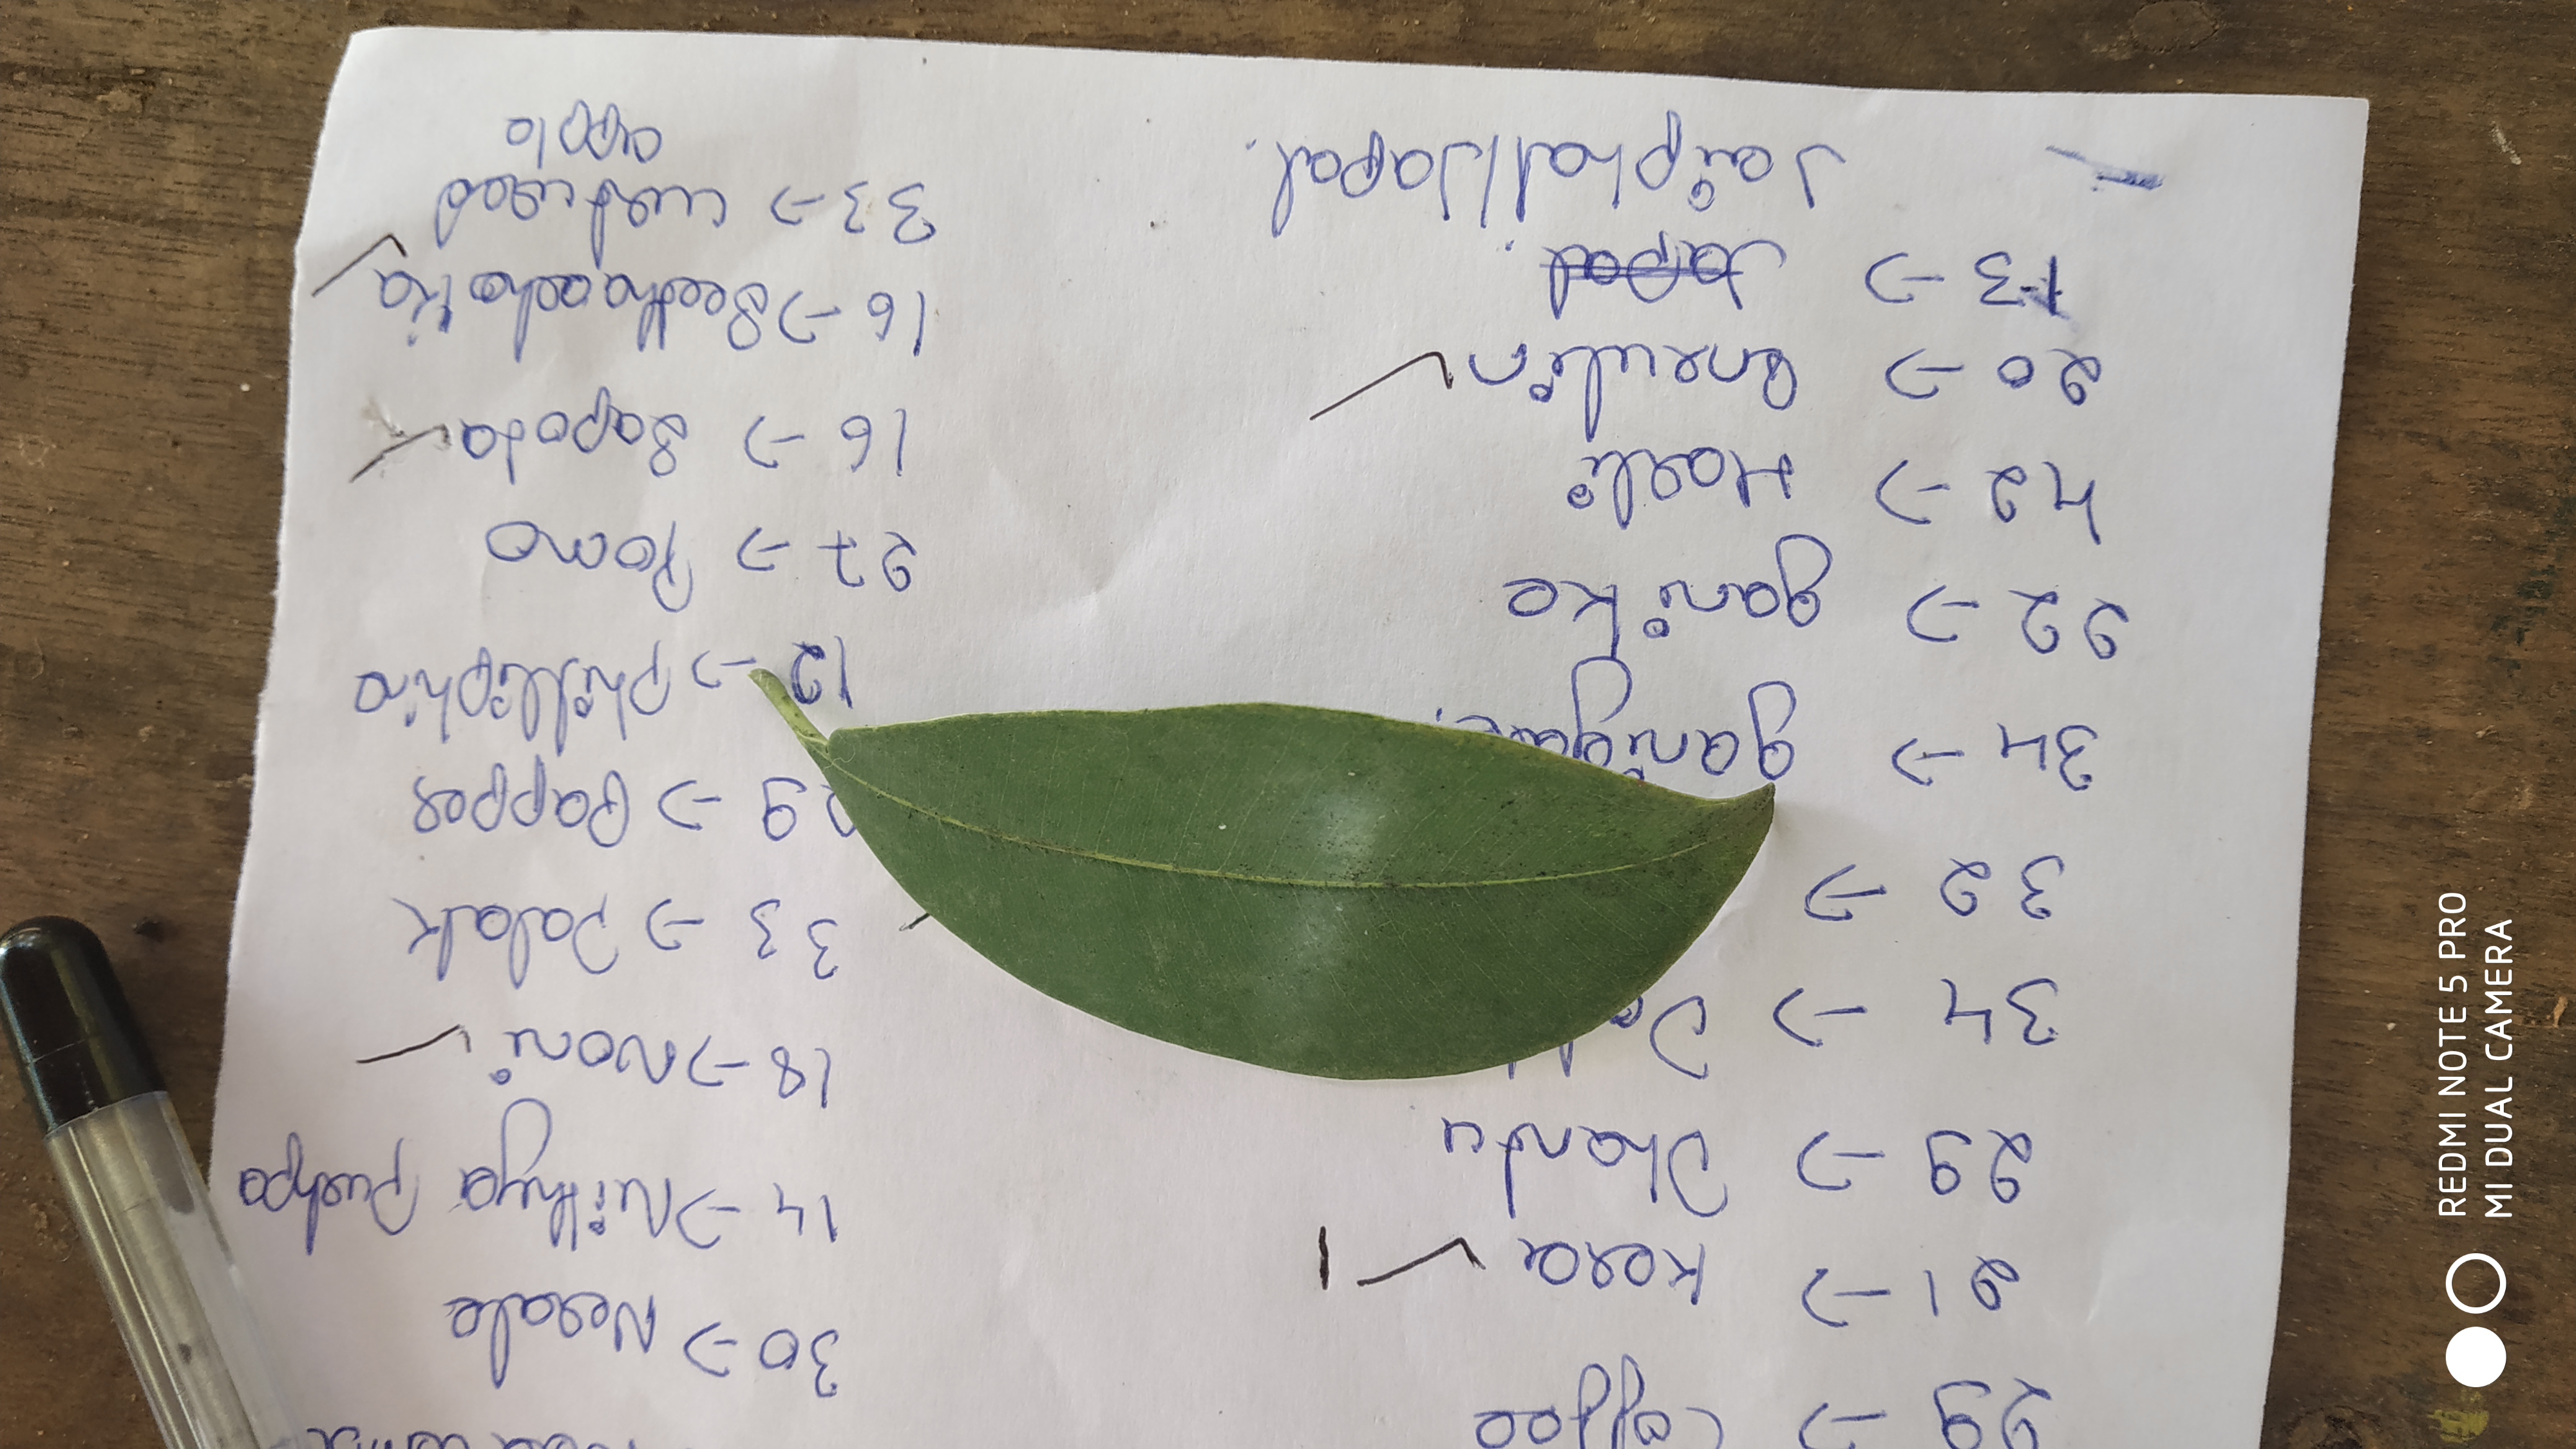
Plant: Sapota